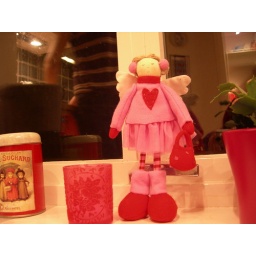
My cute angel in my kitchen window